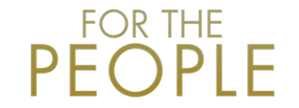
For the People, ou Les Juristes, est une série télévisée américaine en vingt épisodes de 43 minutes créée par Paul William Davies, diffusée entre le 13 mars 2018 et le 16 mai 2019 sur le réseau ABC et en simultané sur le réseau CTV et CTV 2 au Canada.